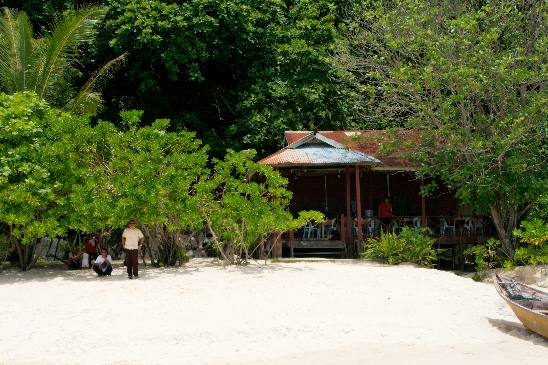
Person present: No